History of AEK Athens F.C.

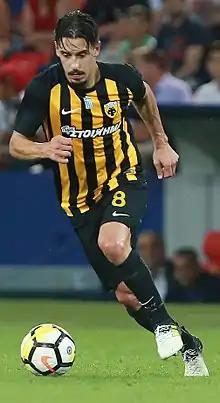
André Simões

The departures of Ignacio Scocco, Sebastián Saja, Papa Bouba Diop and Ismael Blanco greatly depowered the squad. However, AEK signed Eiður Guðjohnsen, José Carlos, Dimitrios Konstantopoulos and Fabián Vargas, while Steve Leo Beleck and Cala were signed on loan. In the Europa League play-off round, AEK eliminated Dinamo Tbilisi. In the Group Stage, AEK were drawn against Anderlecht, Lokomotiv Moscow and Sturm Graz, where they managed a third-place finish. Jiménez's contract was mutually terminated following heavy defeats in the European games and PAOK